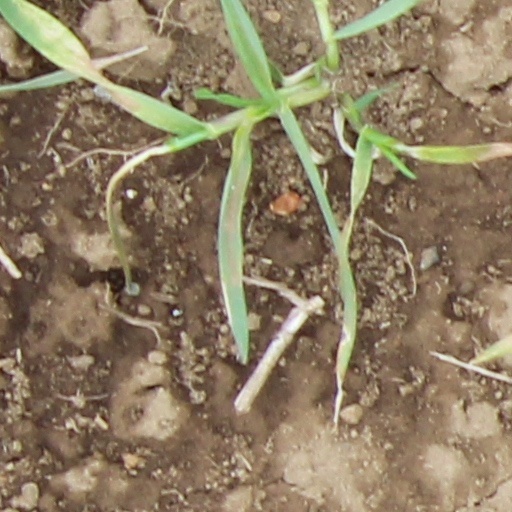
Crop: wheat